John Reed Fitness

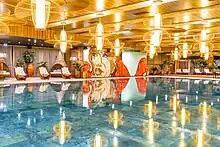
Pool area of John Reed Studio in Istanbul

The studios have various training areas with free weights, exercise machines, cardio and functional areas. A large selection of fitness courses using the methods Pilates, Yoga or strengthening and endurance are also offered. Each studio is equipped with its own DJ booth, where international DJs play live music twice a week. Meanwhile, a training program is offered in the form of group courses. In addition, John Reed has his own radio station with four different stations, which can be listened to in the studio or on the go via an app. The company puts together the music itself. Depending on the size and situation, around a third of the clubs have wellness areas with a sauna, swimming pool, whirlpool and relaxation room.